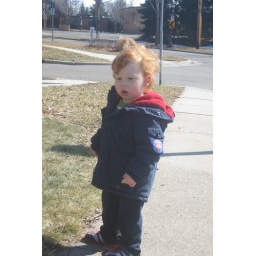
Being a cute boy in a warm, oversized coat.